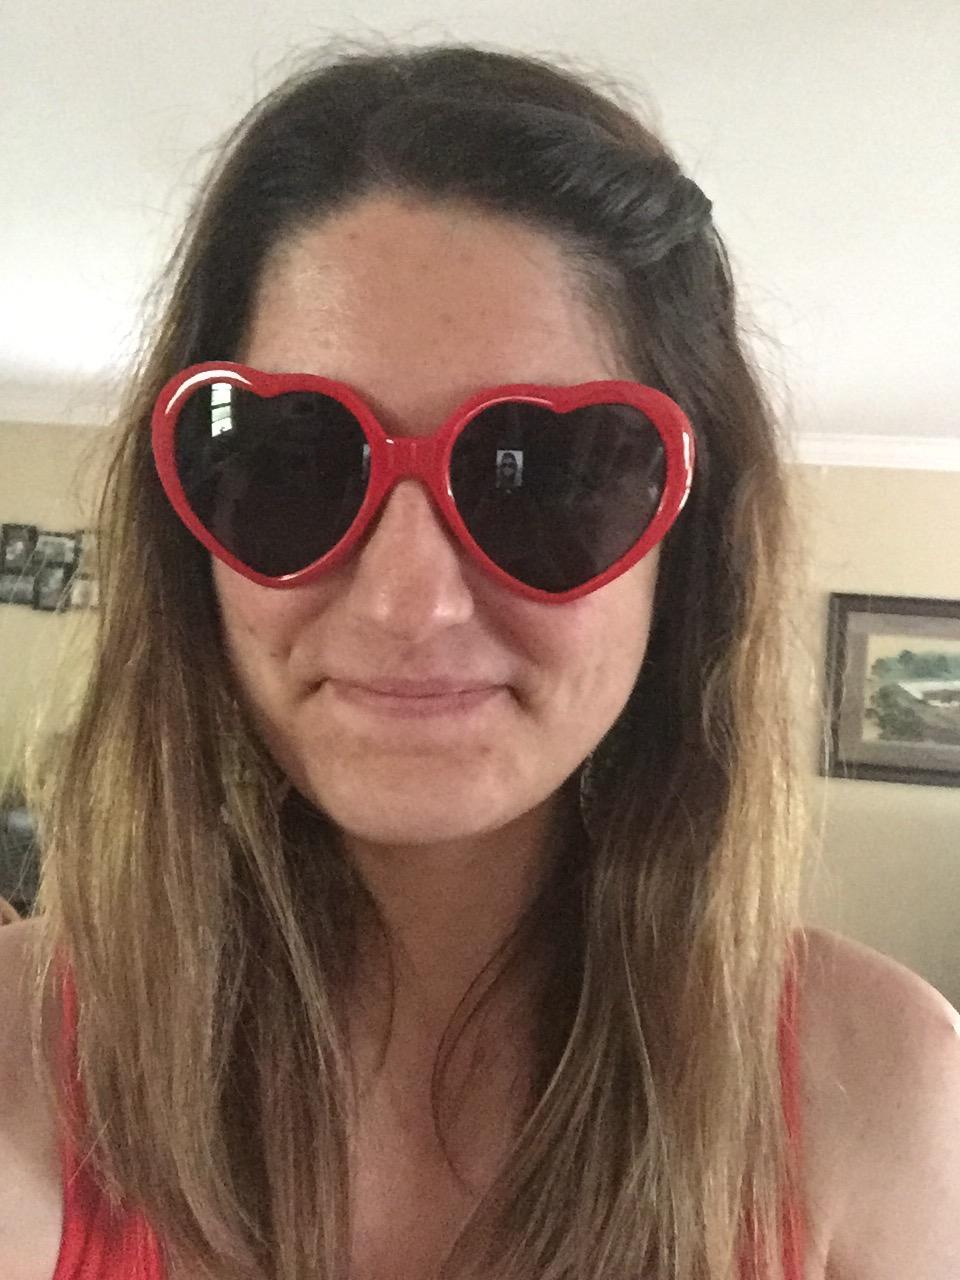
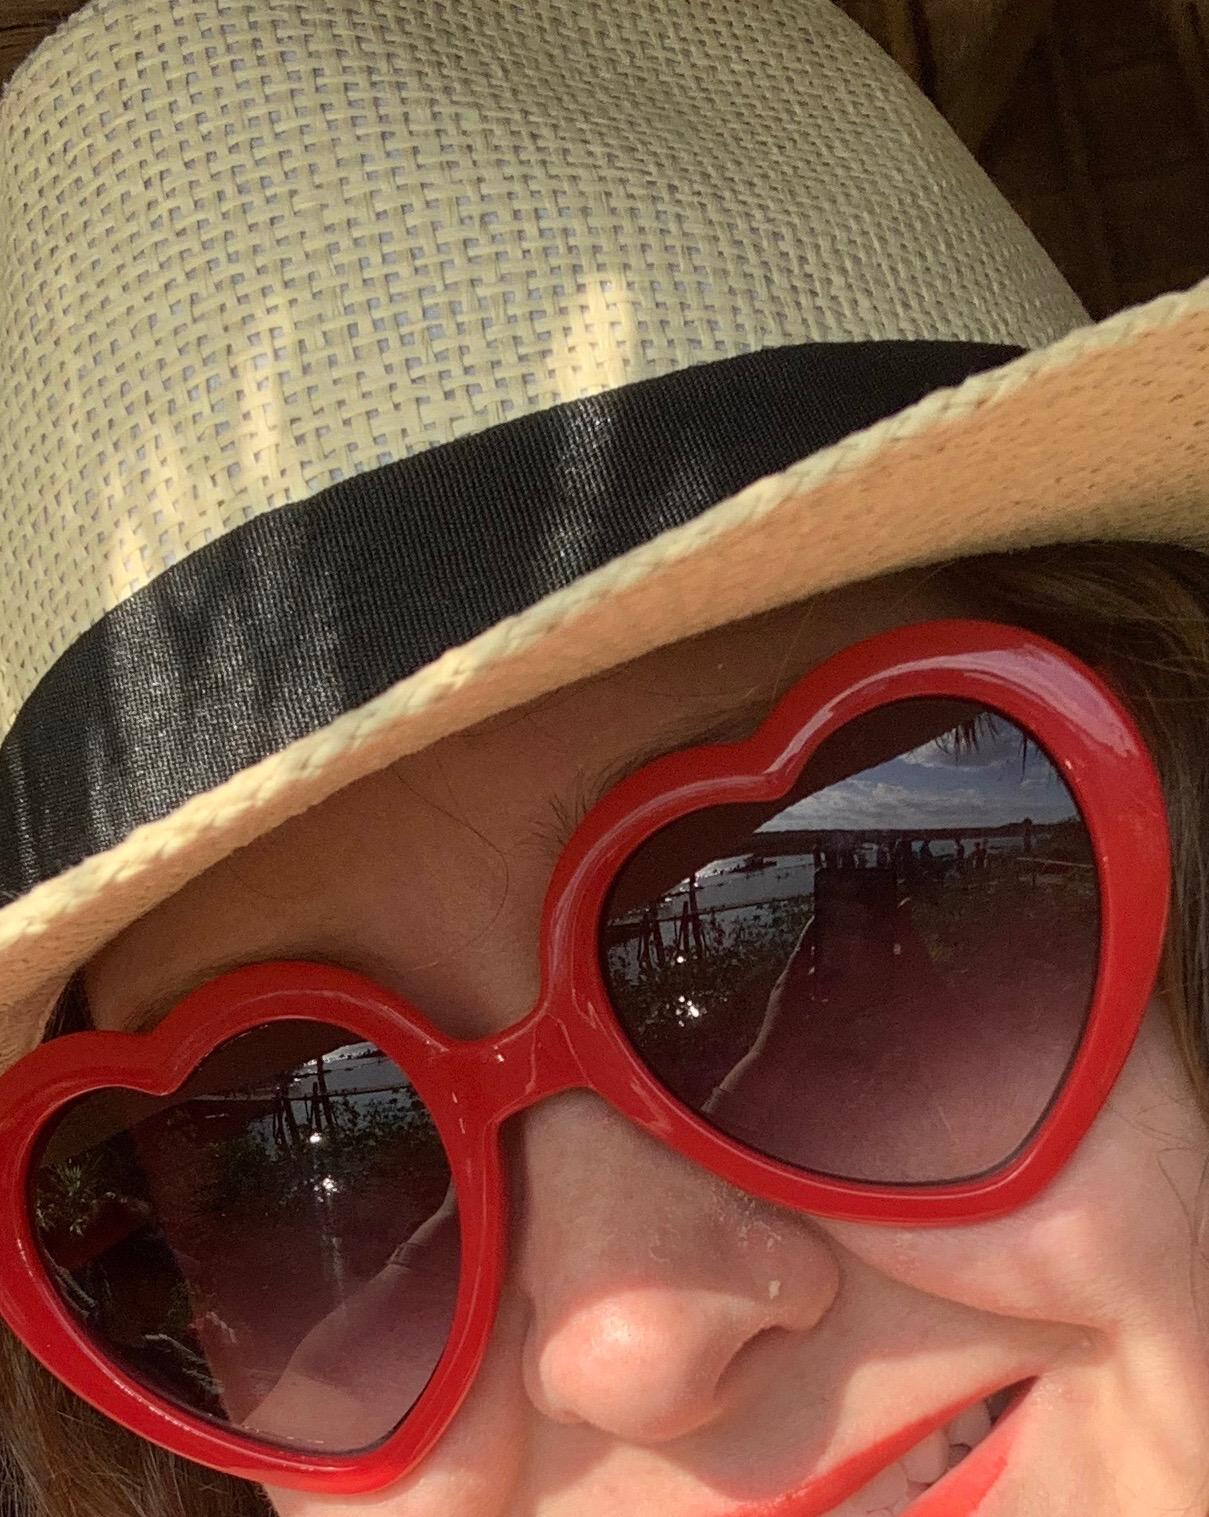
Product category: accessories_sunglasses
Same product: yes